Richard L. Cevoli

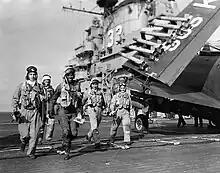
Richard Cevoli and his aviators walk across the flight deck of the USS Leyte in November 1950.

Richard L. Cevoli (October 24, 1919 – January 18, 1955) served as a United States Naval Aviator and carrier fighter pilot during World War II and the Korean War. Decorated for valor in both conflicts, Cevoli reached the rank of Commander before he was killed in a plane crash in 1955.